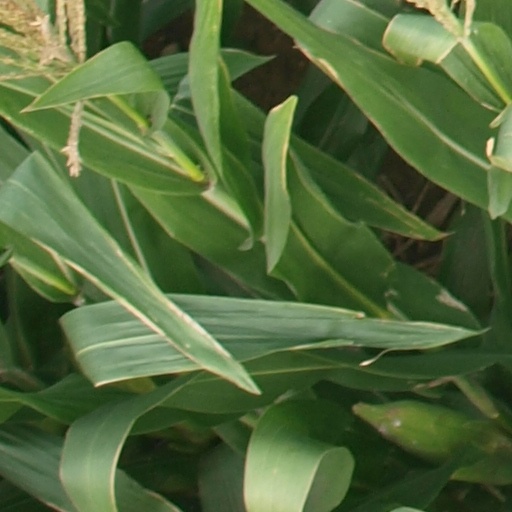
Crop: maize; corn